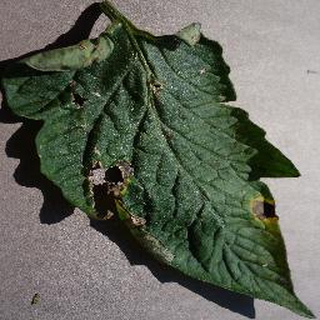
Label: tomato_early_blight